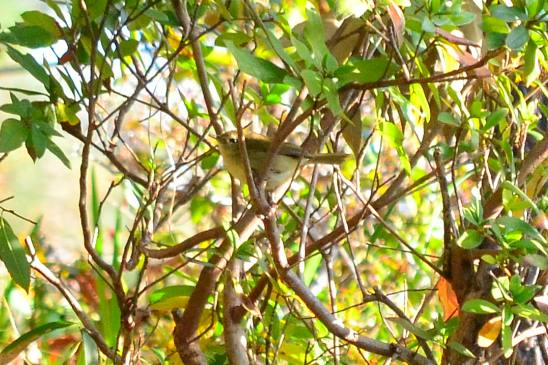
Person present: No